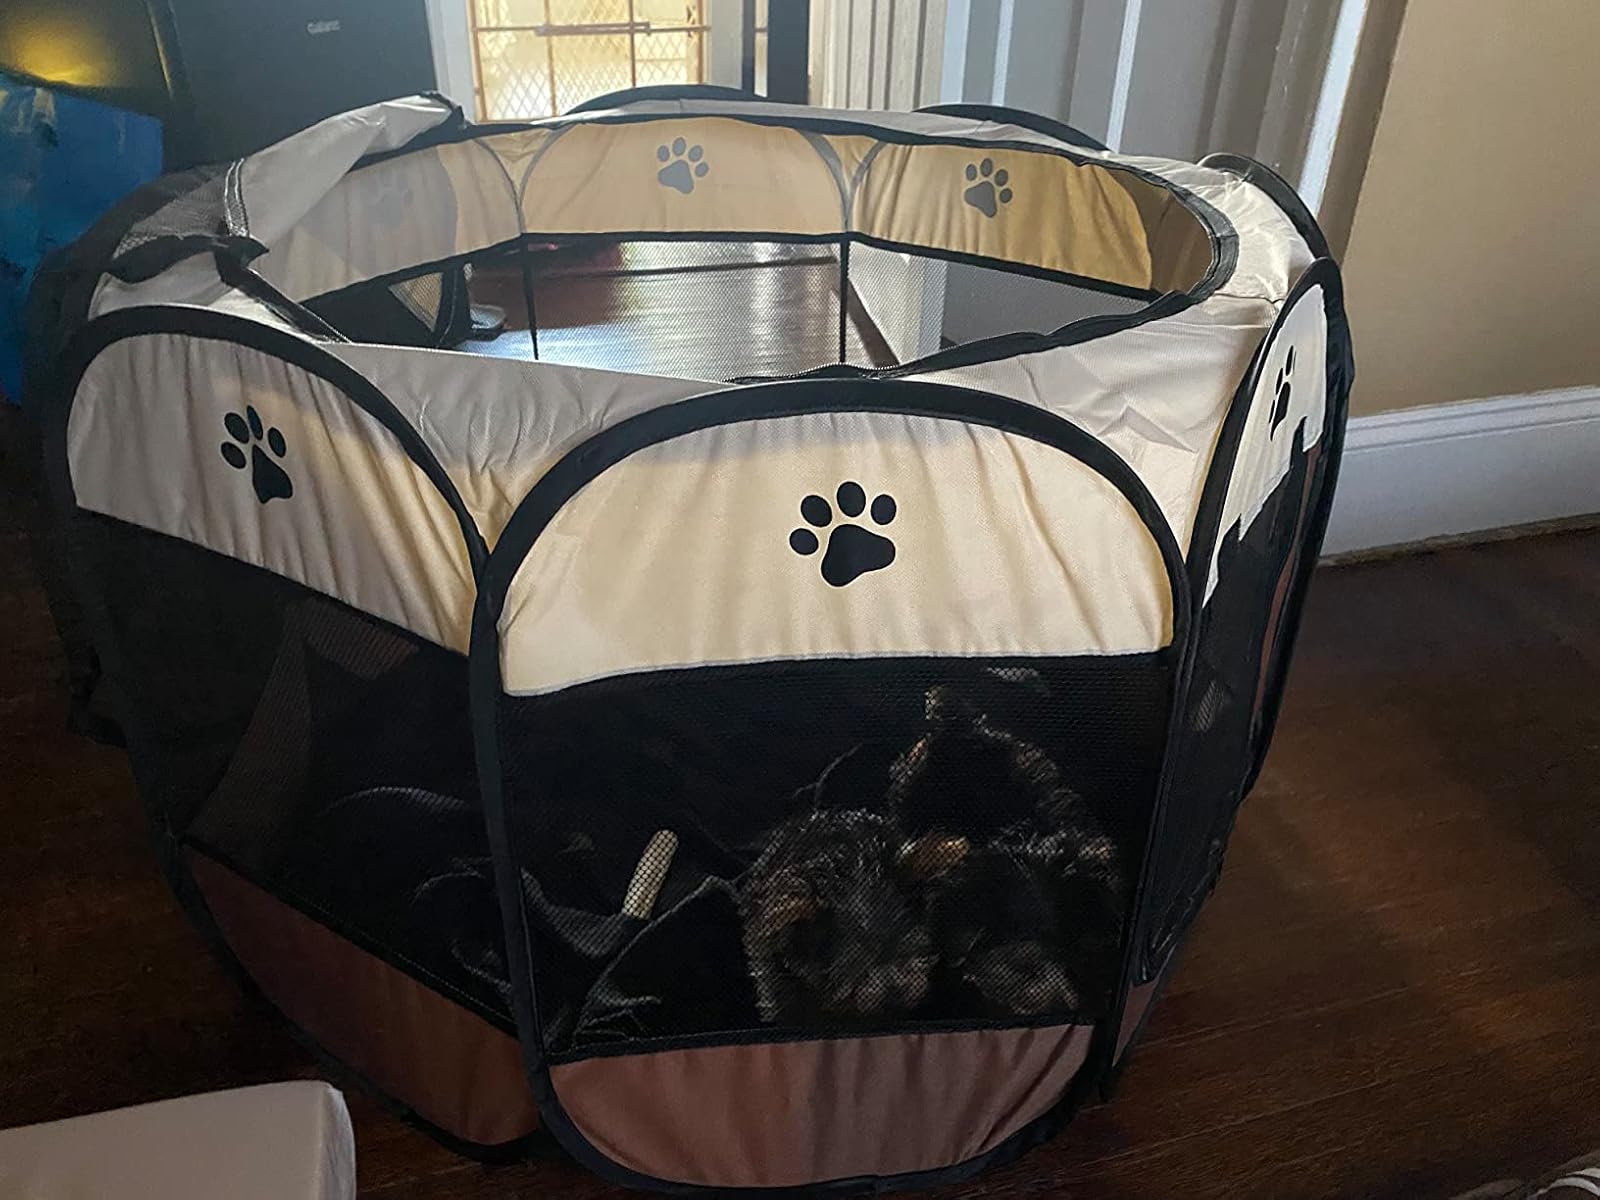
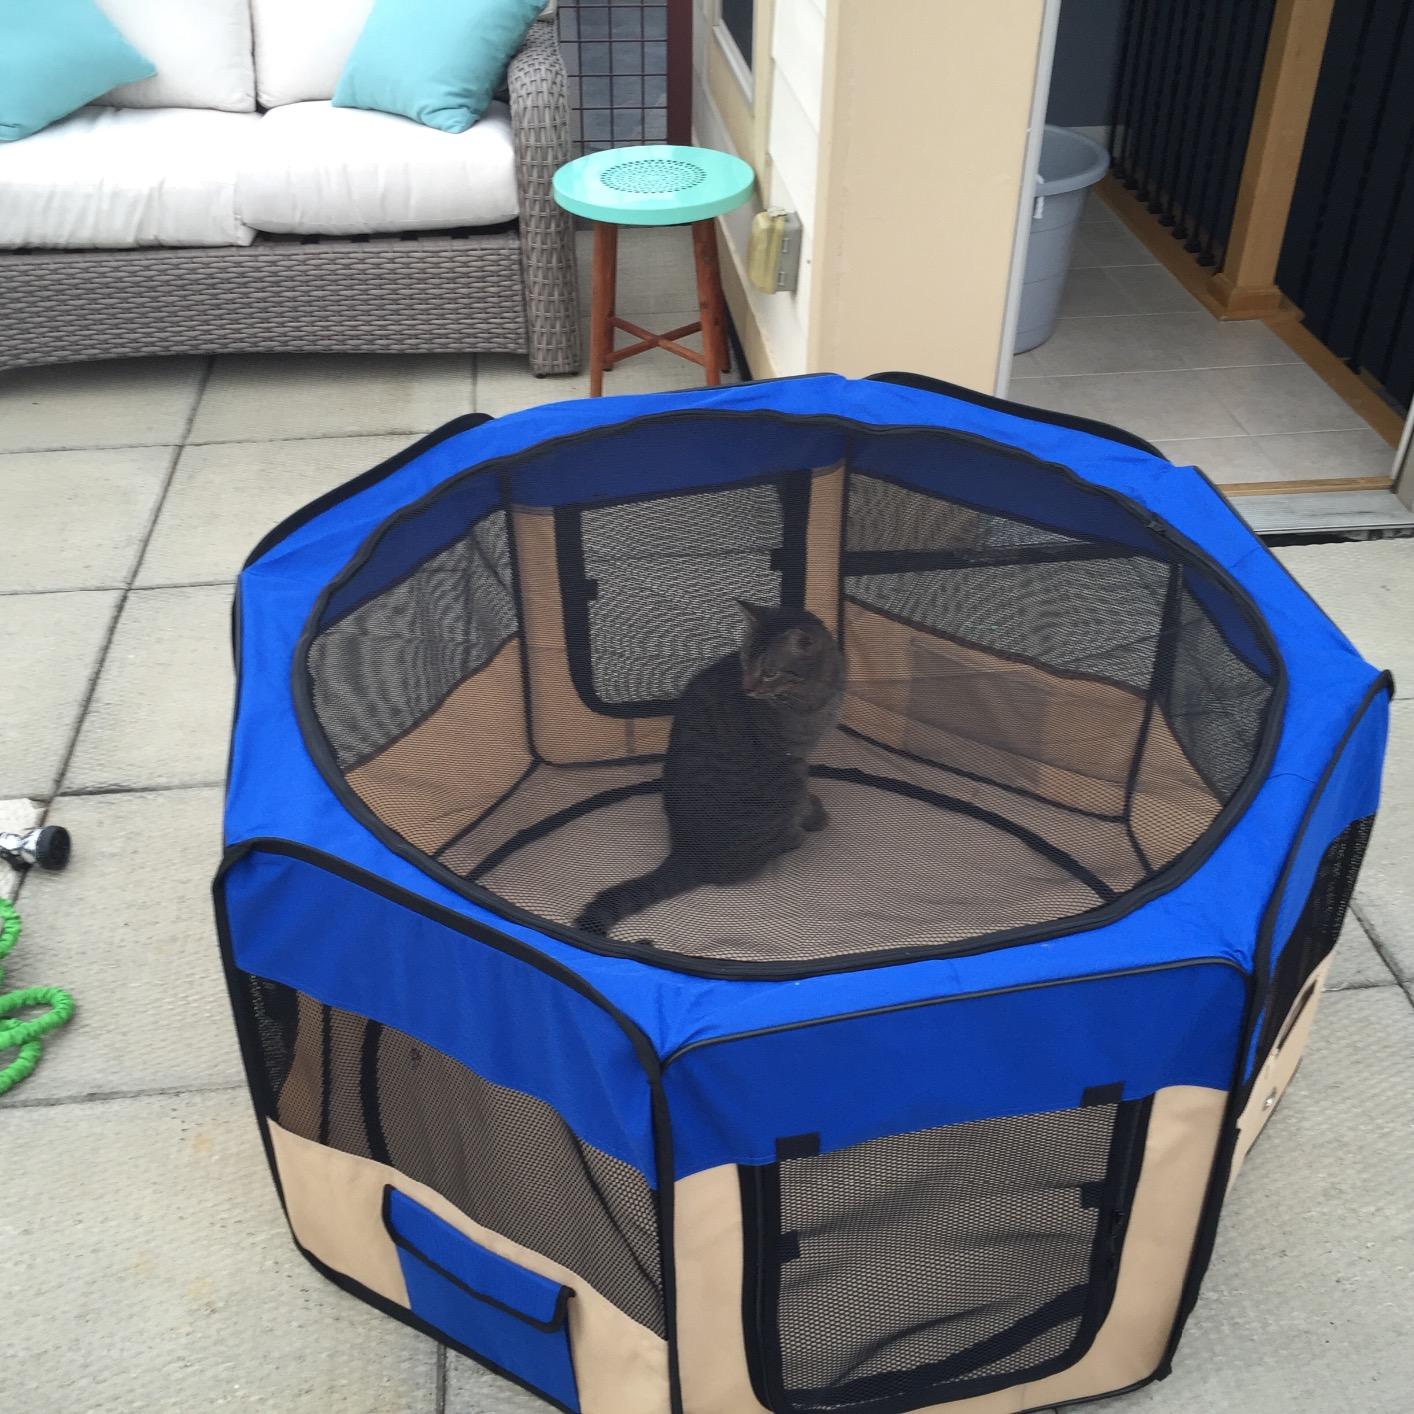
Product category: items_kennel
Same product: no